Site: brandenburg
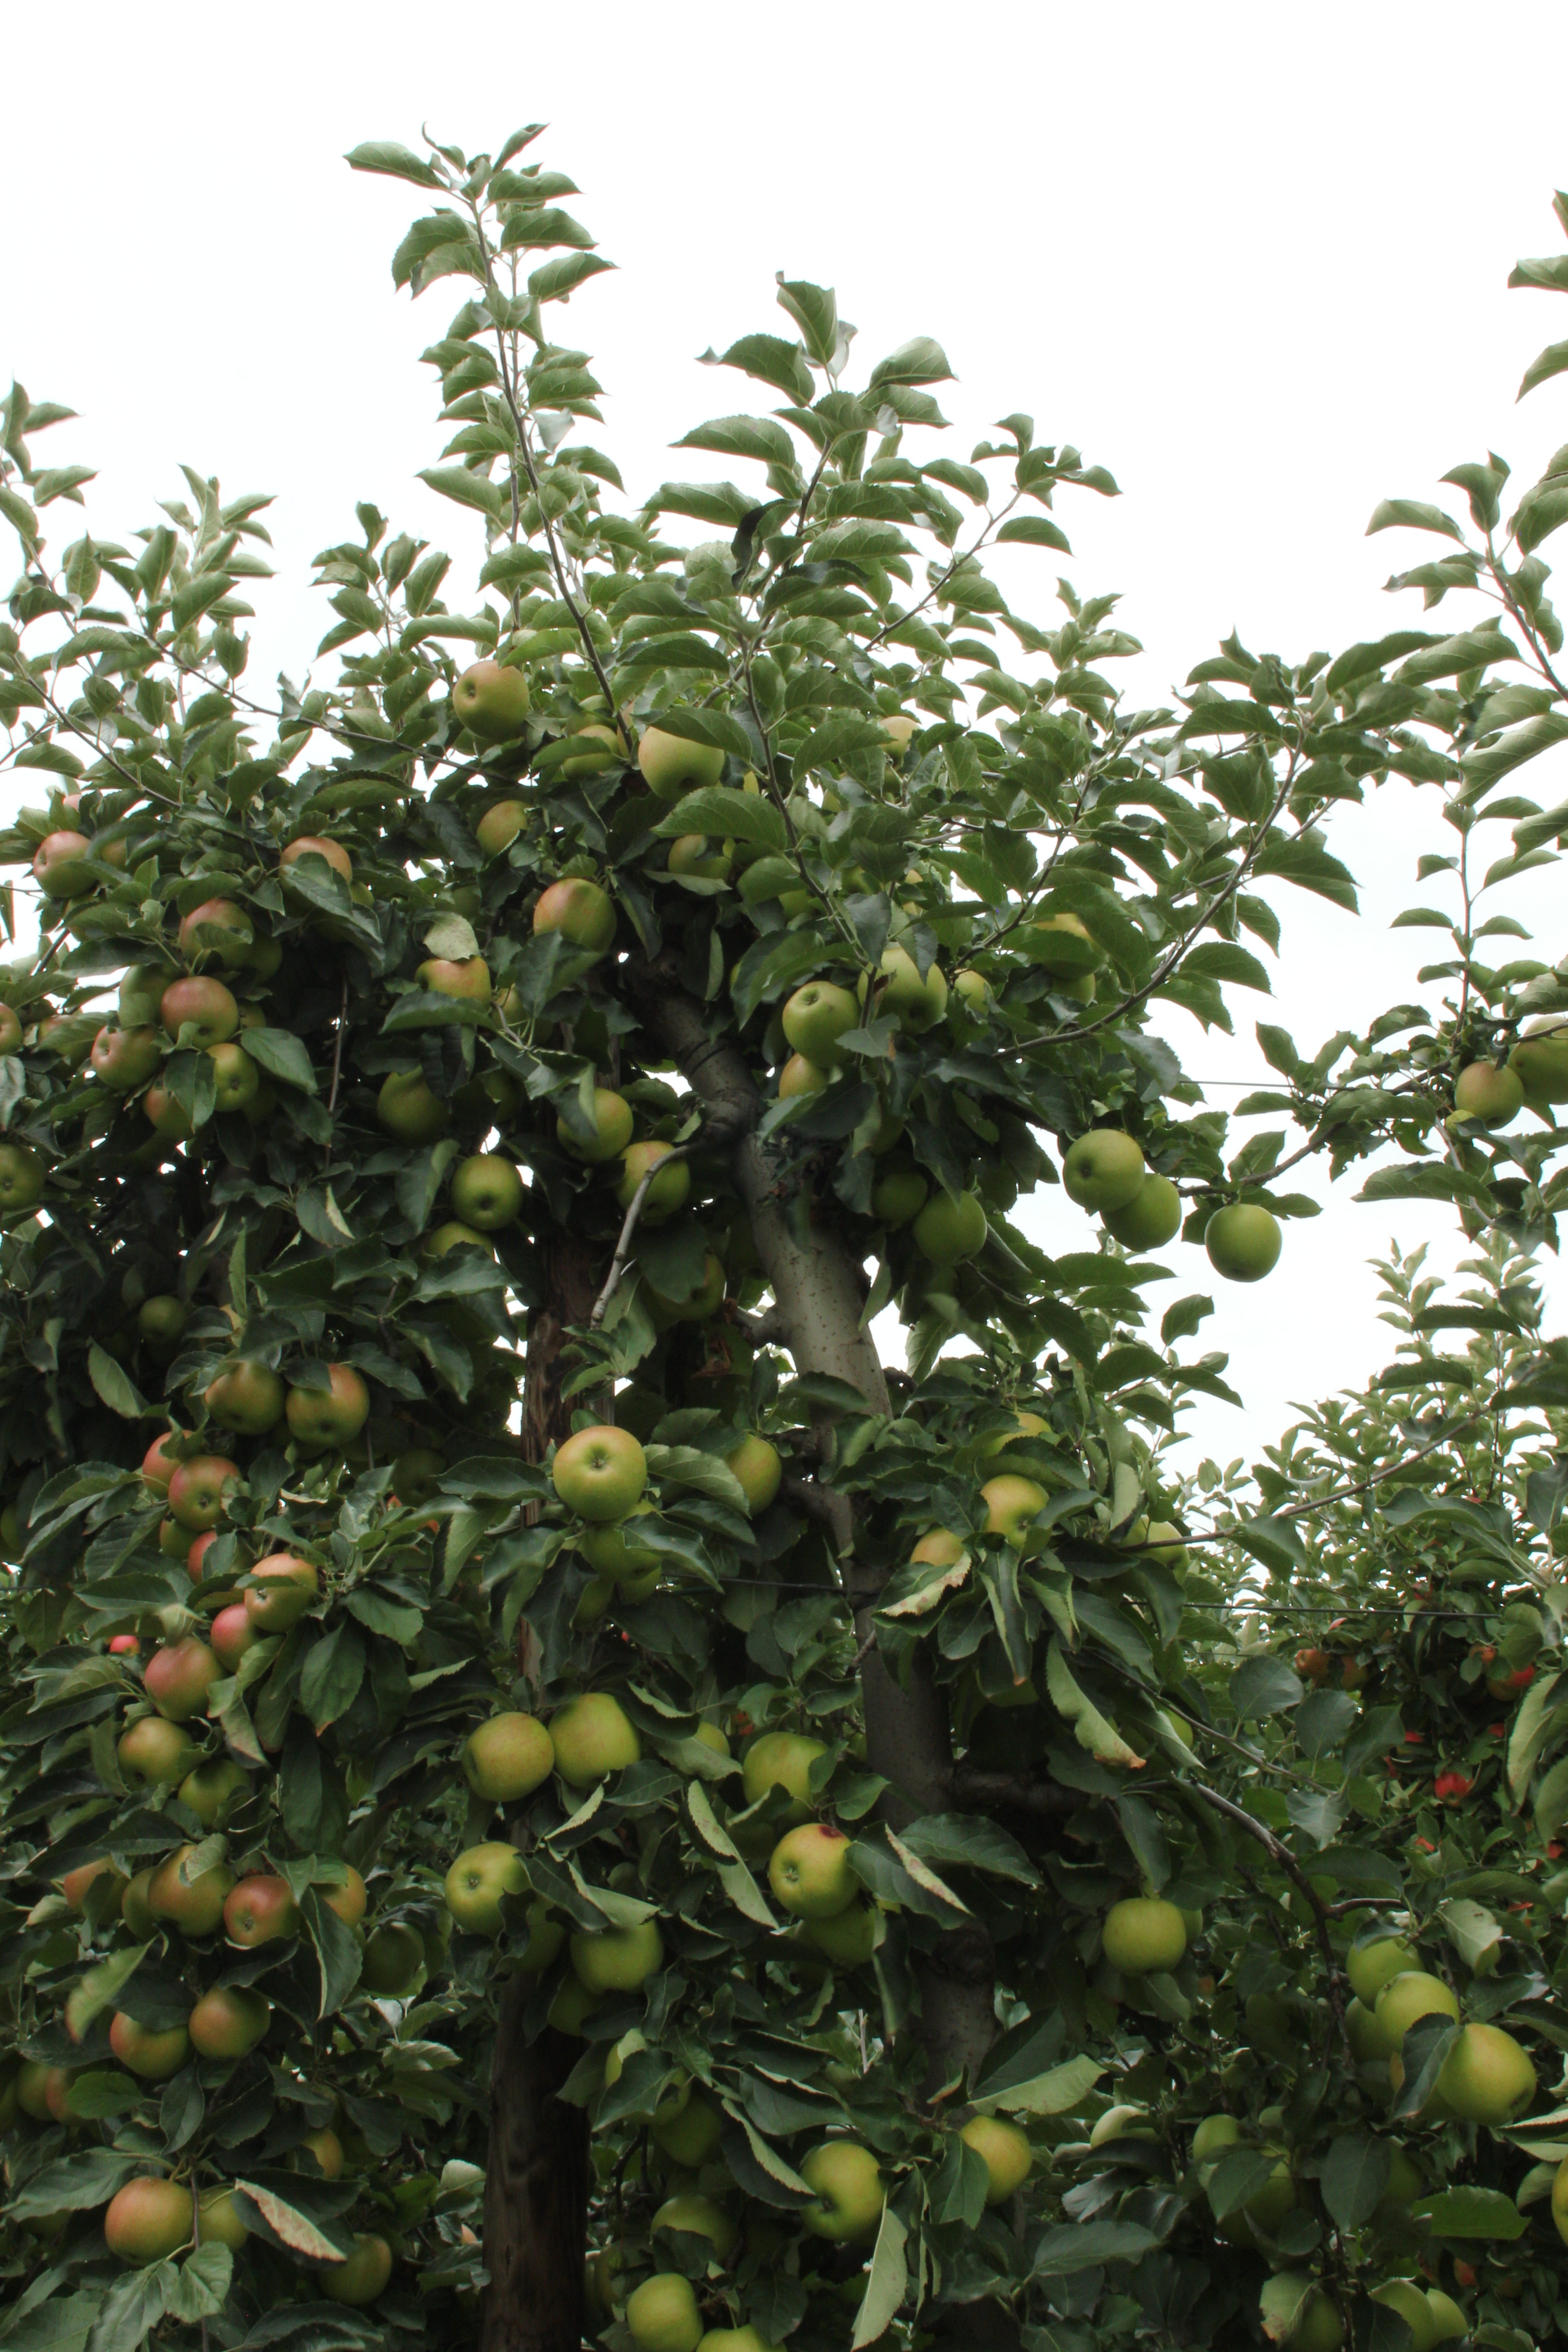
Growth stage (BBCH 87): Maturity of fruit and seed